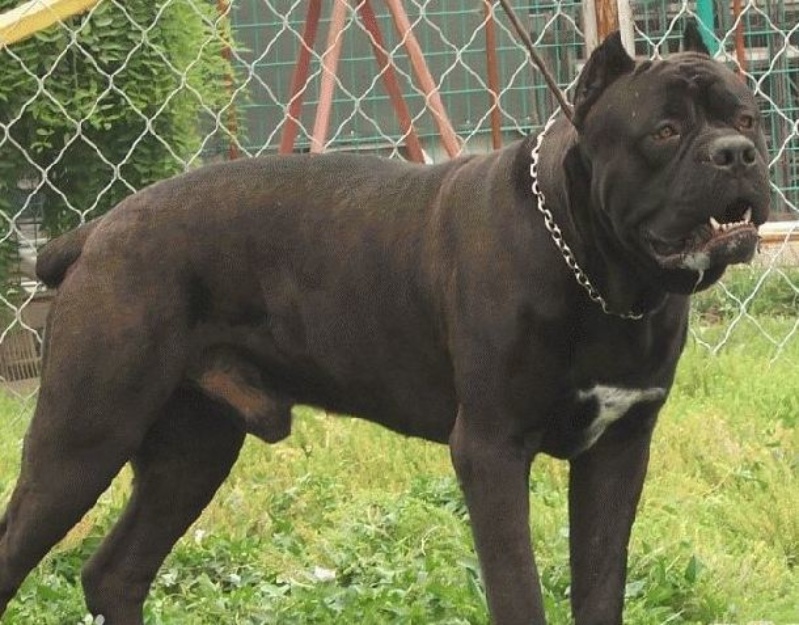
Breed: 253-n000105-Cane_Carso